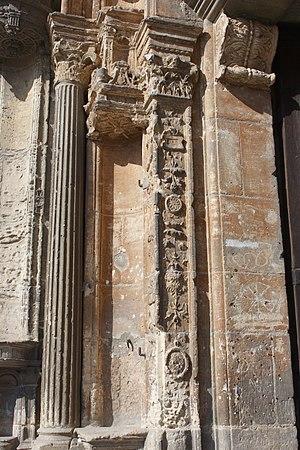
L’église Notre-Dame-de-la-Nativité est une église catholique paroissiale située à Magny-en-Vexin dans le Val-d'Oise. Elle remplace une précédente église qui datait en partie du XIIIᵉ siècle et qui avait été incendiée par les Anglais en 1436, sous la guerre de Cent Ans. En commençant par les parties orientales, cette église est successivement reconstruite dans le style gothique flamboyant entre 1490 et 1530 environ, en ne conservant que les piles du clocher de l'église du XIIIᵉ siècle ainsi que le plan de la nef. Pendant deux autres campagnes de construction, l'église est agrandie vers le sud et vers le nord, dans le style de la Renaissance. Un bas-côté sud flanquée de chapelles et comportant un portail représentatif est érigé entre 1540 environ et 1561. Puis un second croisillon nord, une sacristie et une grande chapelle seigneuriale au sud du transept sont bâties au début du XVIᵉ siècle, et des chapelles sont ajoutées devant le bas-côté sud. Ainsi, le style de la Renaissance devient dominant à l'extérieur, où l'élévation sud tournée vers la ville se remarque par sa silhouette inhabituelle et sa riche ornementation.